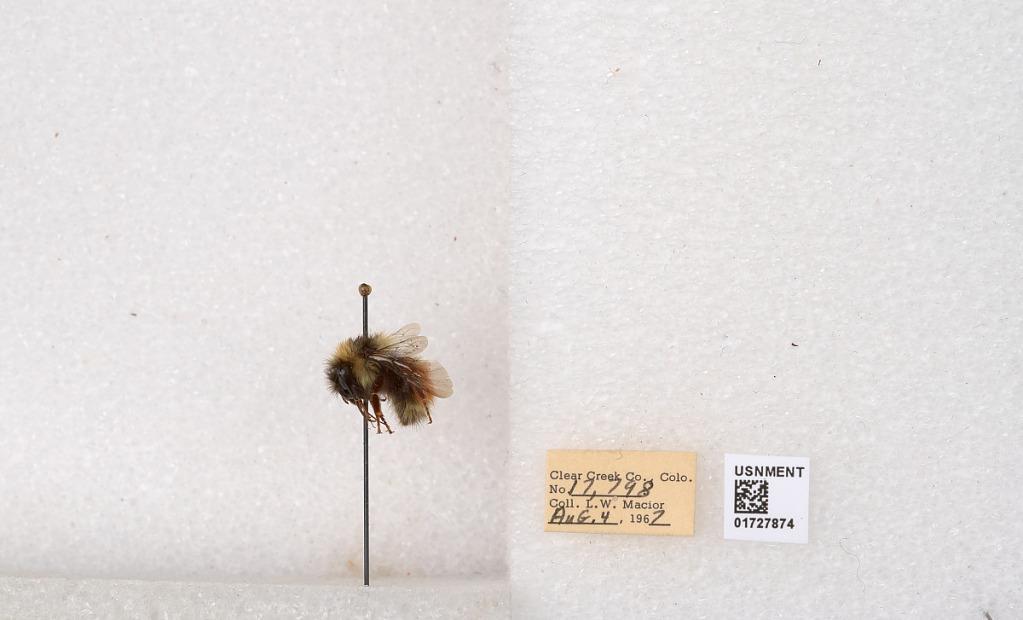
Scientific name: Bombus (Pyrobombus) sylvicola Kirby
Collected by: L. Macior
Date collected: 1967-8-4
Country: United States
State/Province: Colorado
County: Clear Creek
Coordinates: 39.6891, -105.644